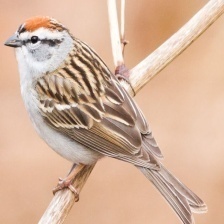
Species: CHIPPING SPARROW
Scientific name: SPIZELLA PASSERINA